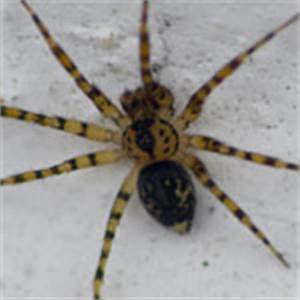
Label: spider